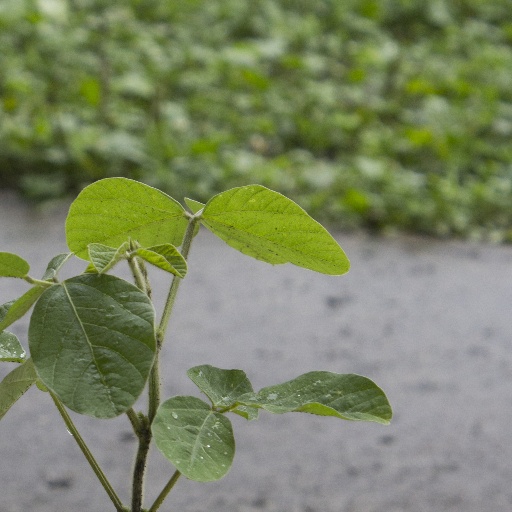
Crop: soybean